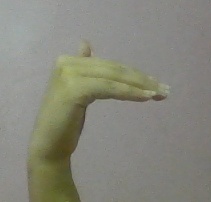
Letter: khaa